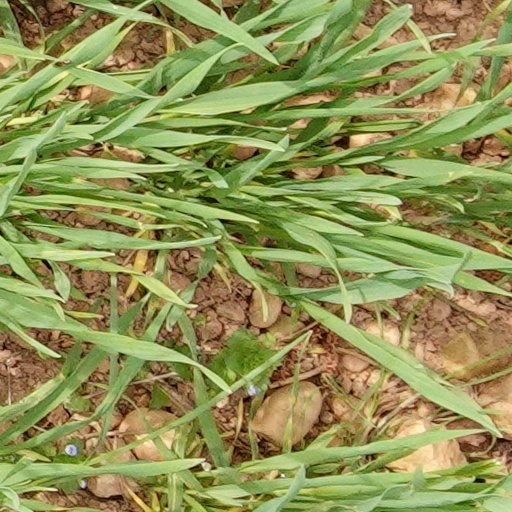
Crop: wheat